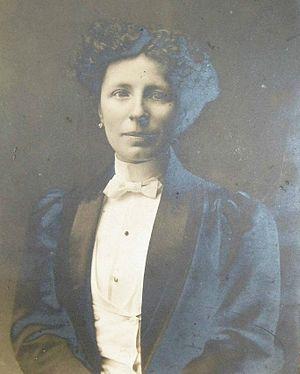
Eugenia Calosso est une compositrice et chef d'orchestre italienne.